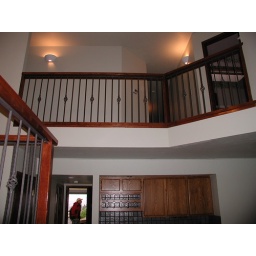
balcony overlooking the family room and dine in kitchen